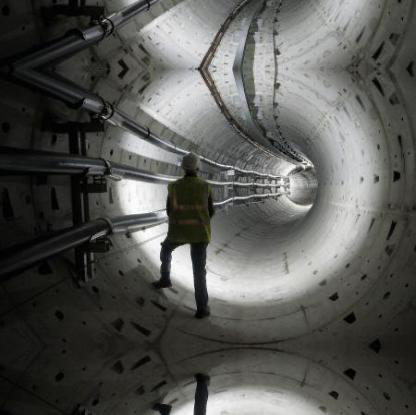
Objects in the image:
label: helmet